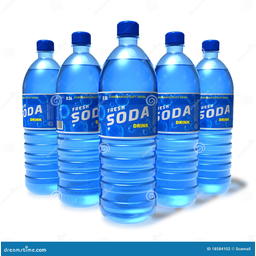
Label: plastic